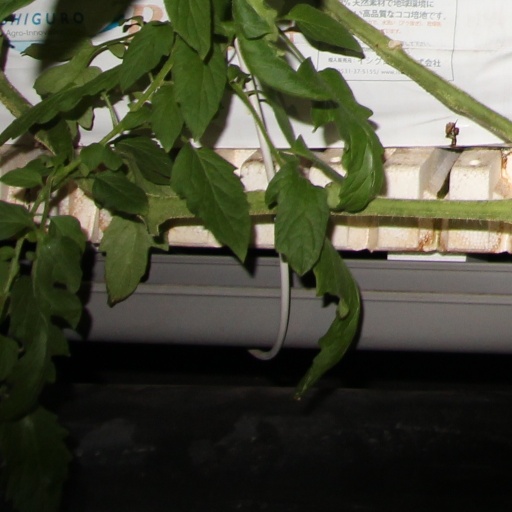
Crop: tomato